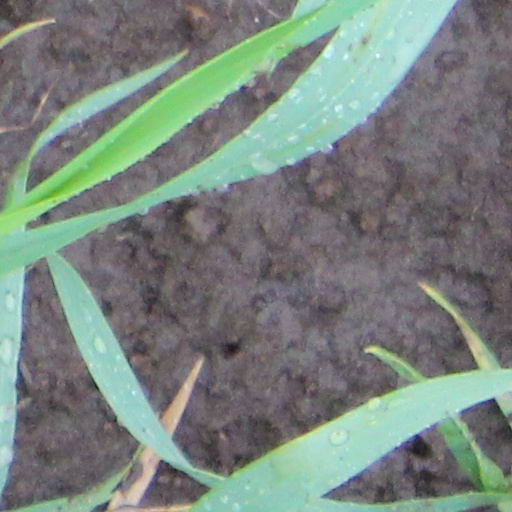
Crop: wheat